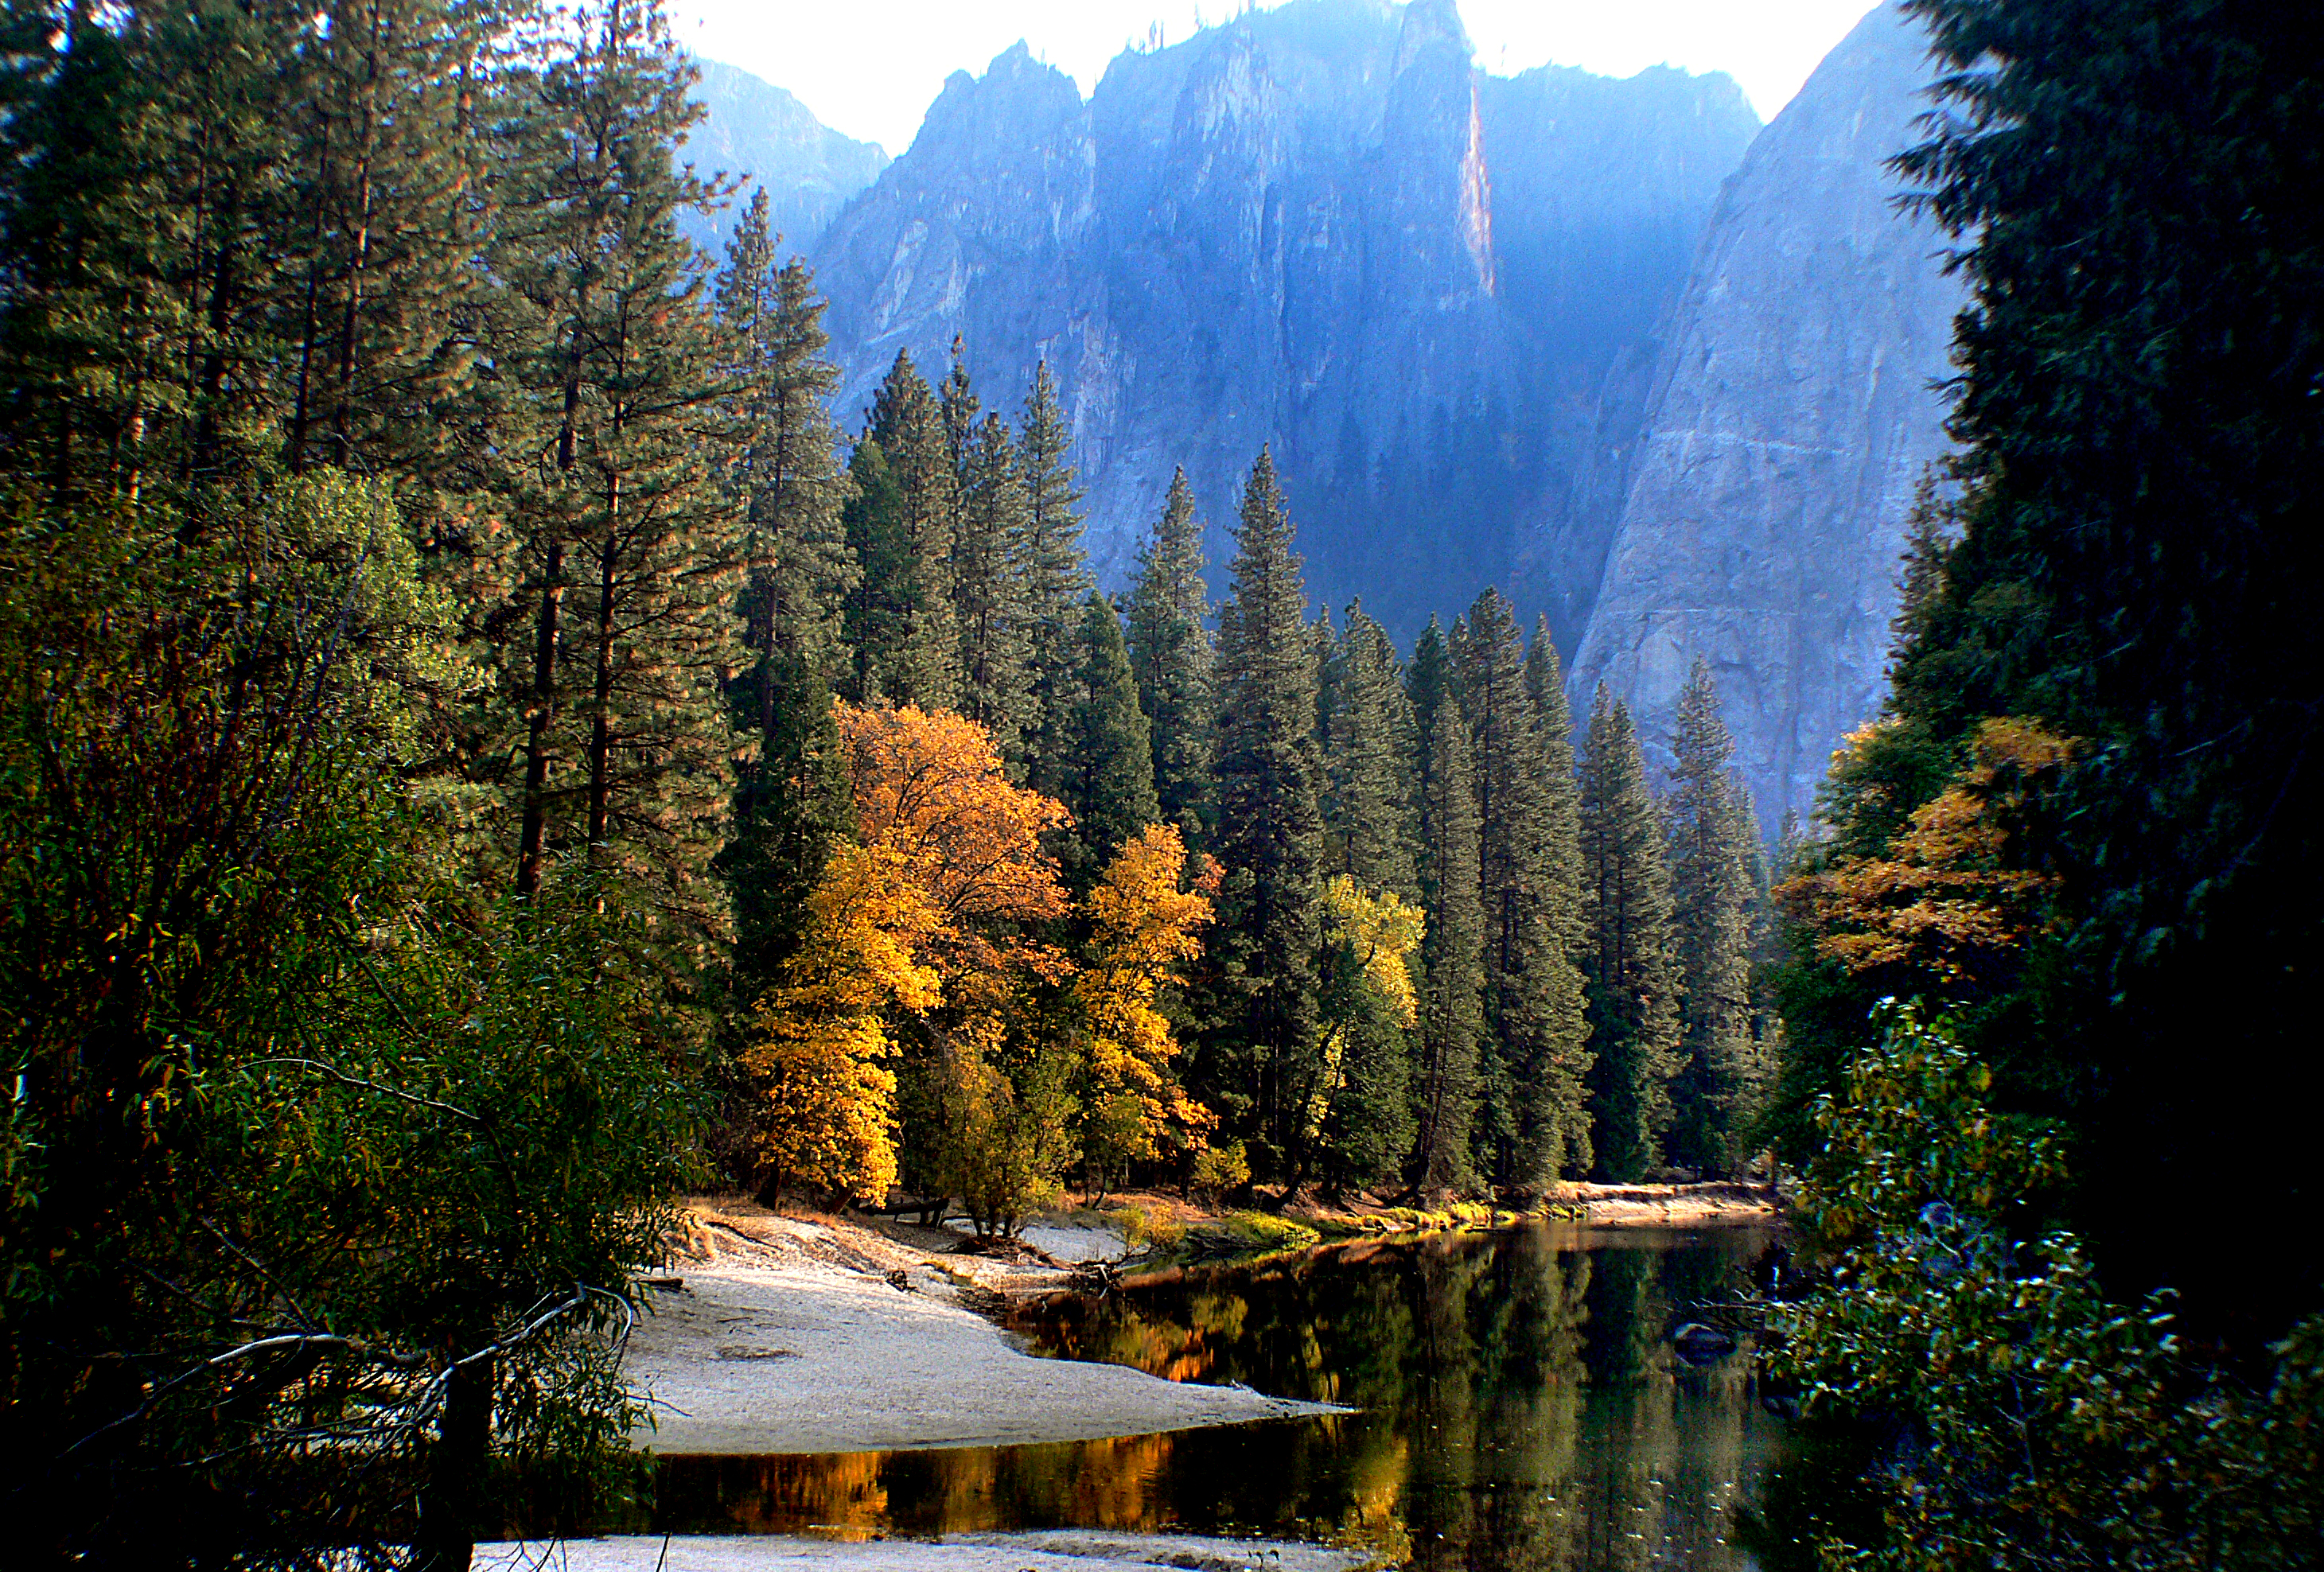
landscape, tree, nature, forest, wilderness, mountain, leaf, lake, river, stream, reflection, autumn, national park, season, body of water, nationalpark, publicdomain, woodland, habitat, bridgecamera, yosemitenationalpark, ecosystem, biome, natural environment, geographical feature, atmospheric phenomenon, woody plant